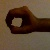
The image shows a hand gesture representing the number 0 in Indian Sign Language.